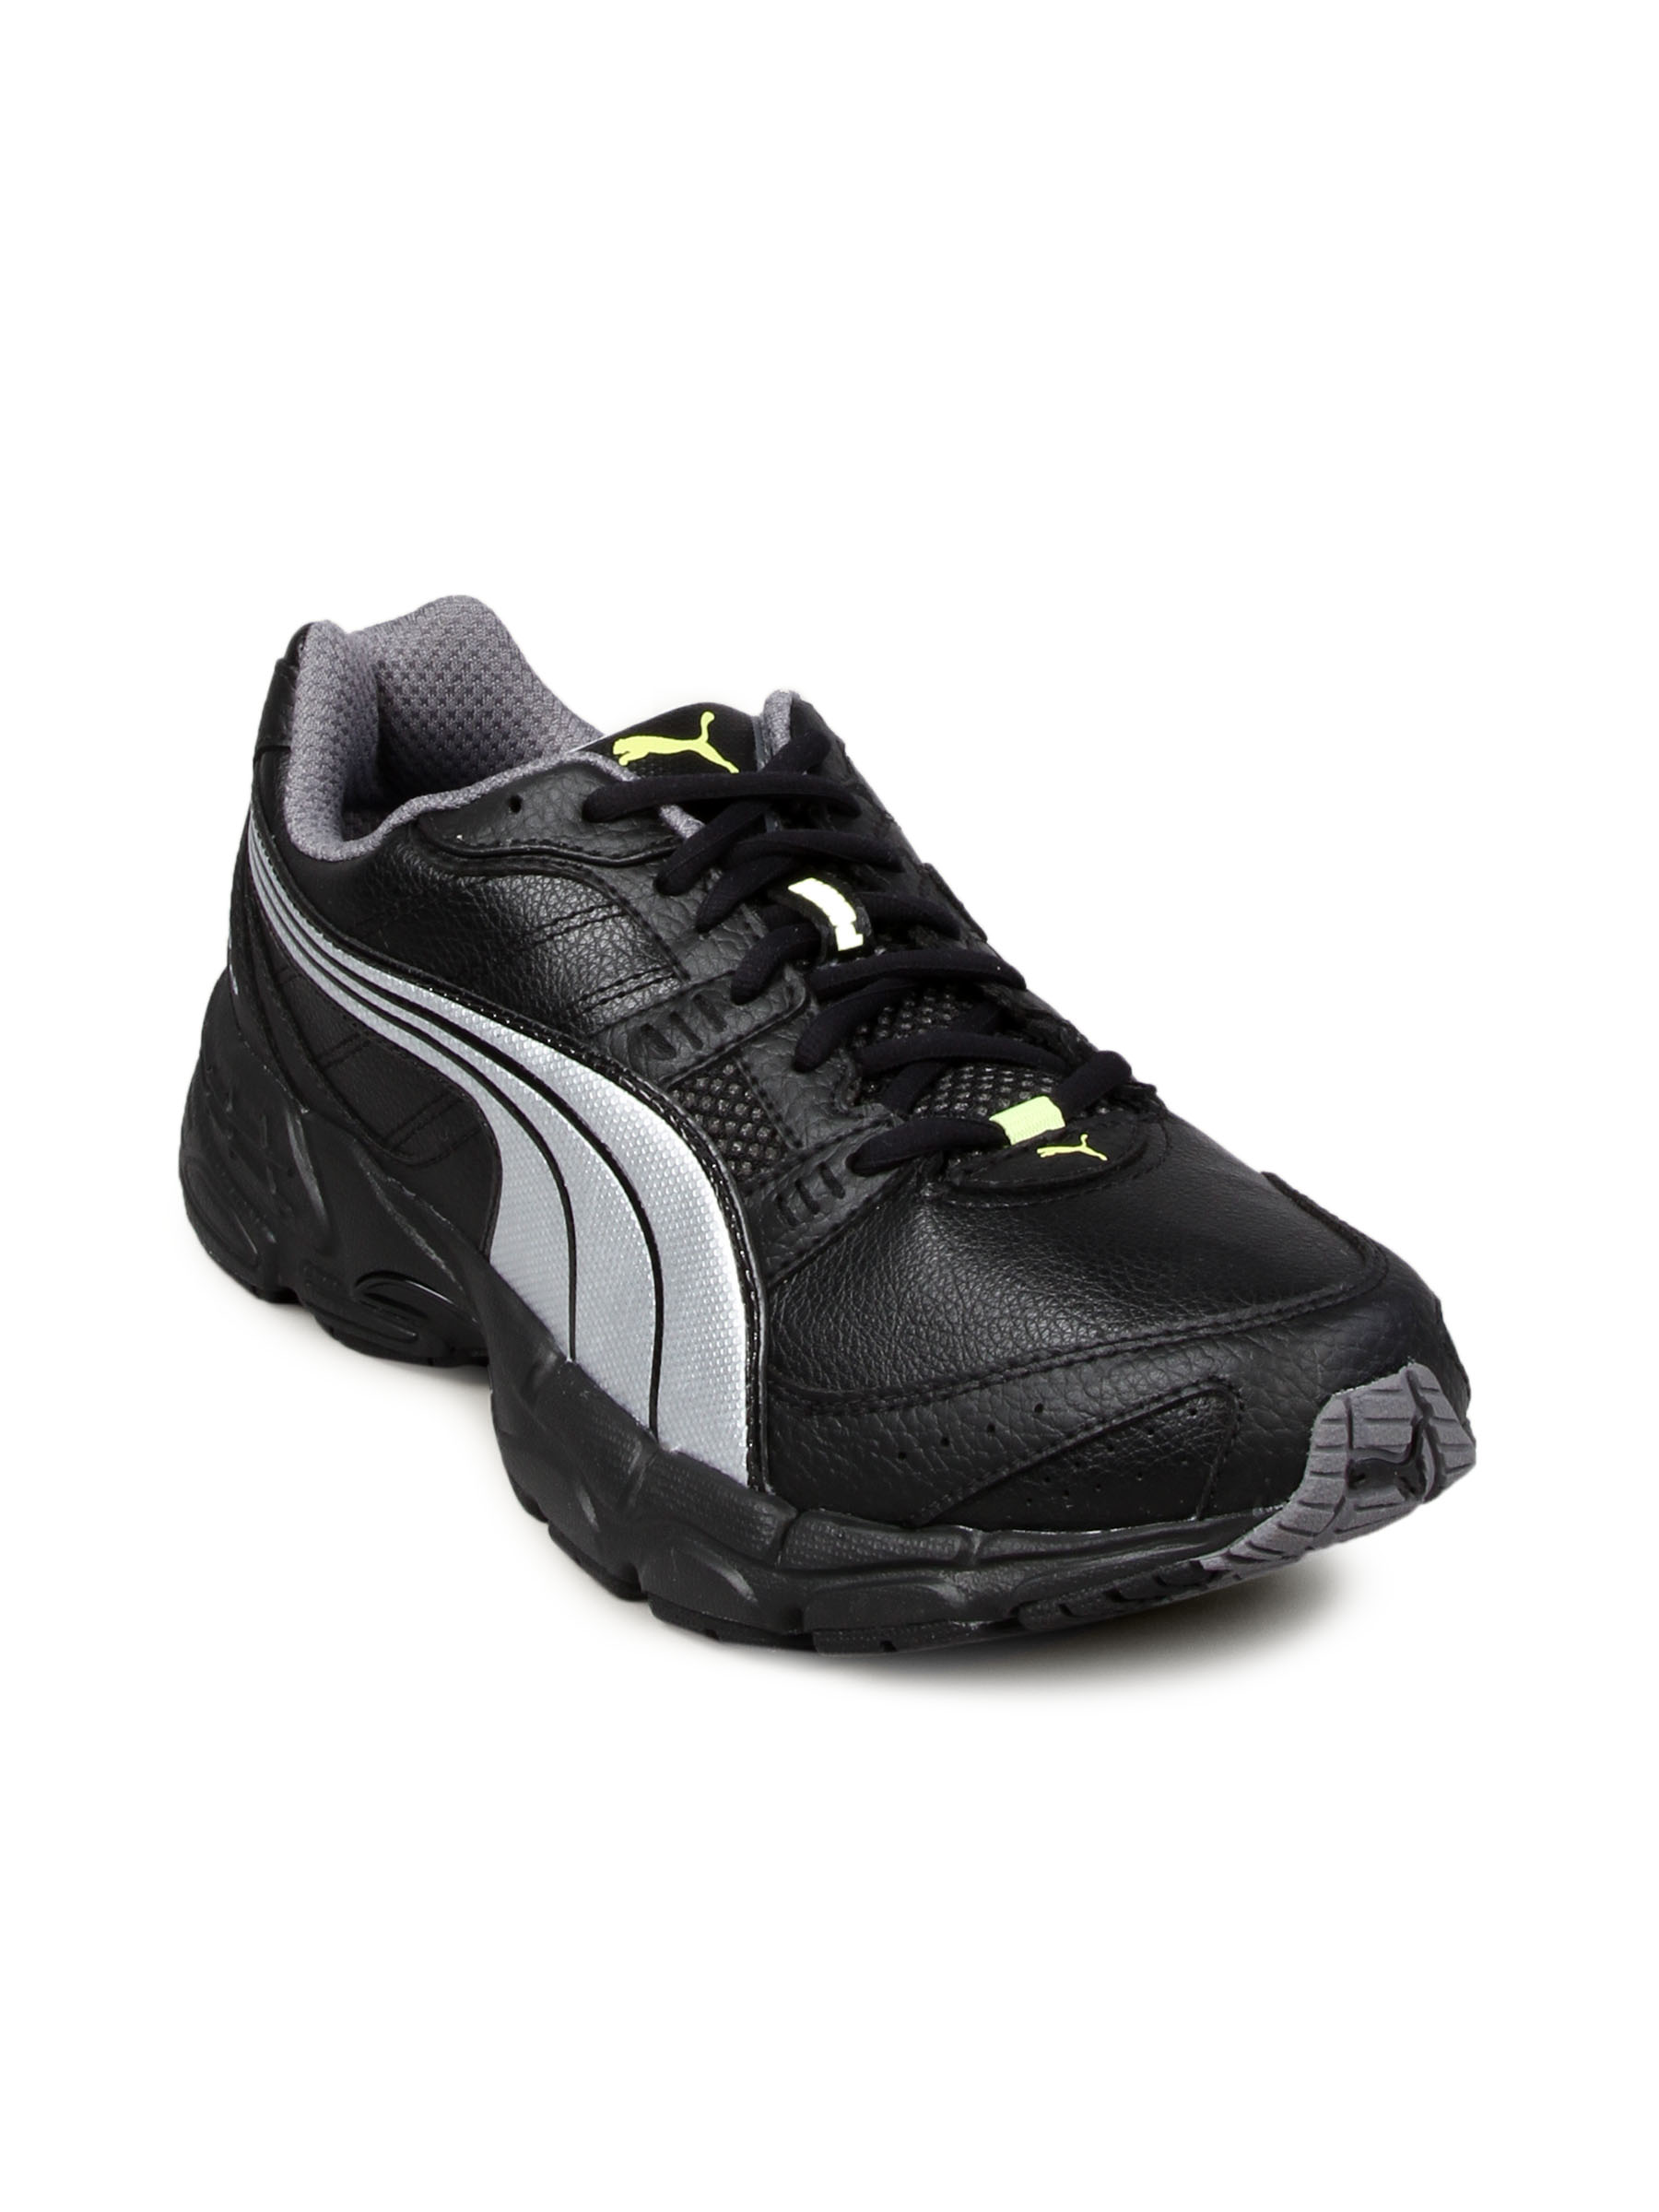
Puma Men's Ikonis Black Silver Shoe
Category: Footwear / Shoes / Sports Shoes
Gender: Men
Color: Black
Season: Fall 2010
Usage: Sports